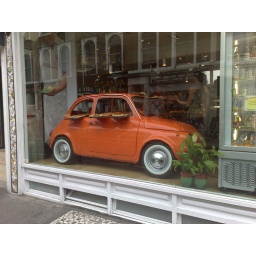
This store is famous by its pizzas and by the orange car which has pizzas from its windows.